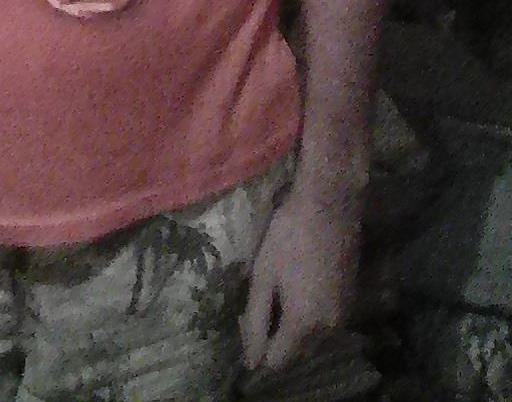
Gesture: no_gesture